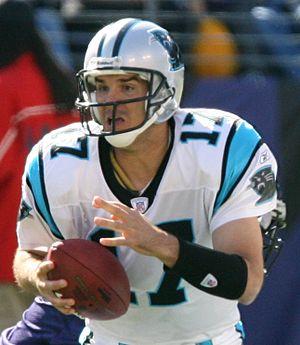
Jake Delhomme est un joueur américain de football américain né le 10 janvier 1975 à Breaux Bridge en Louisiane.